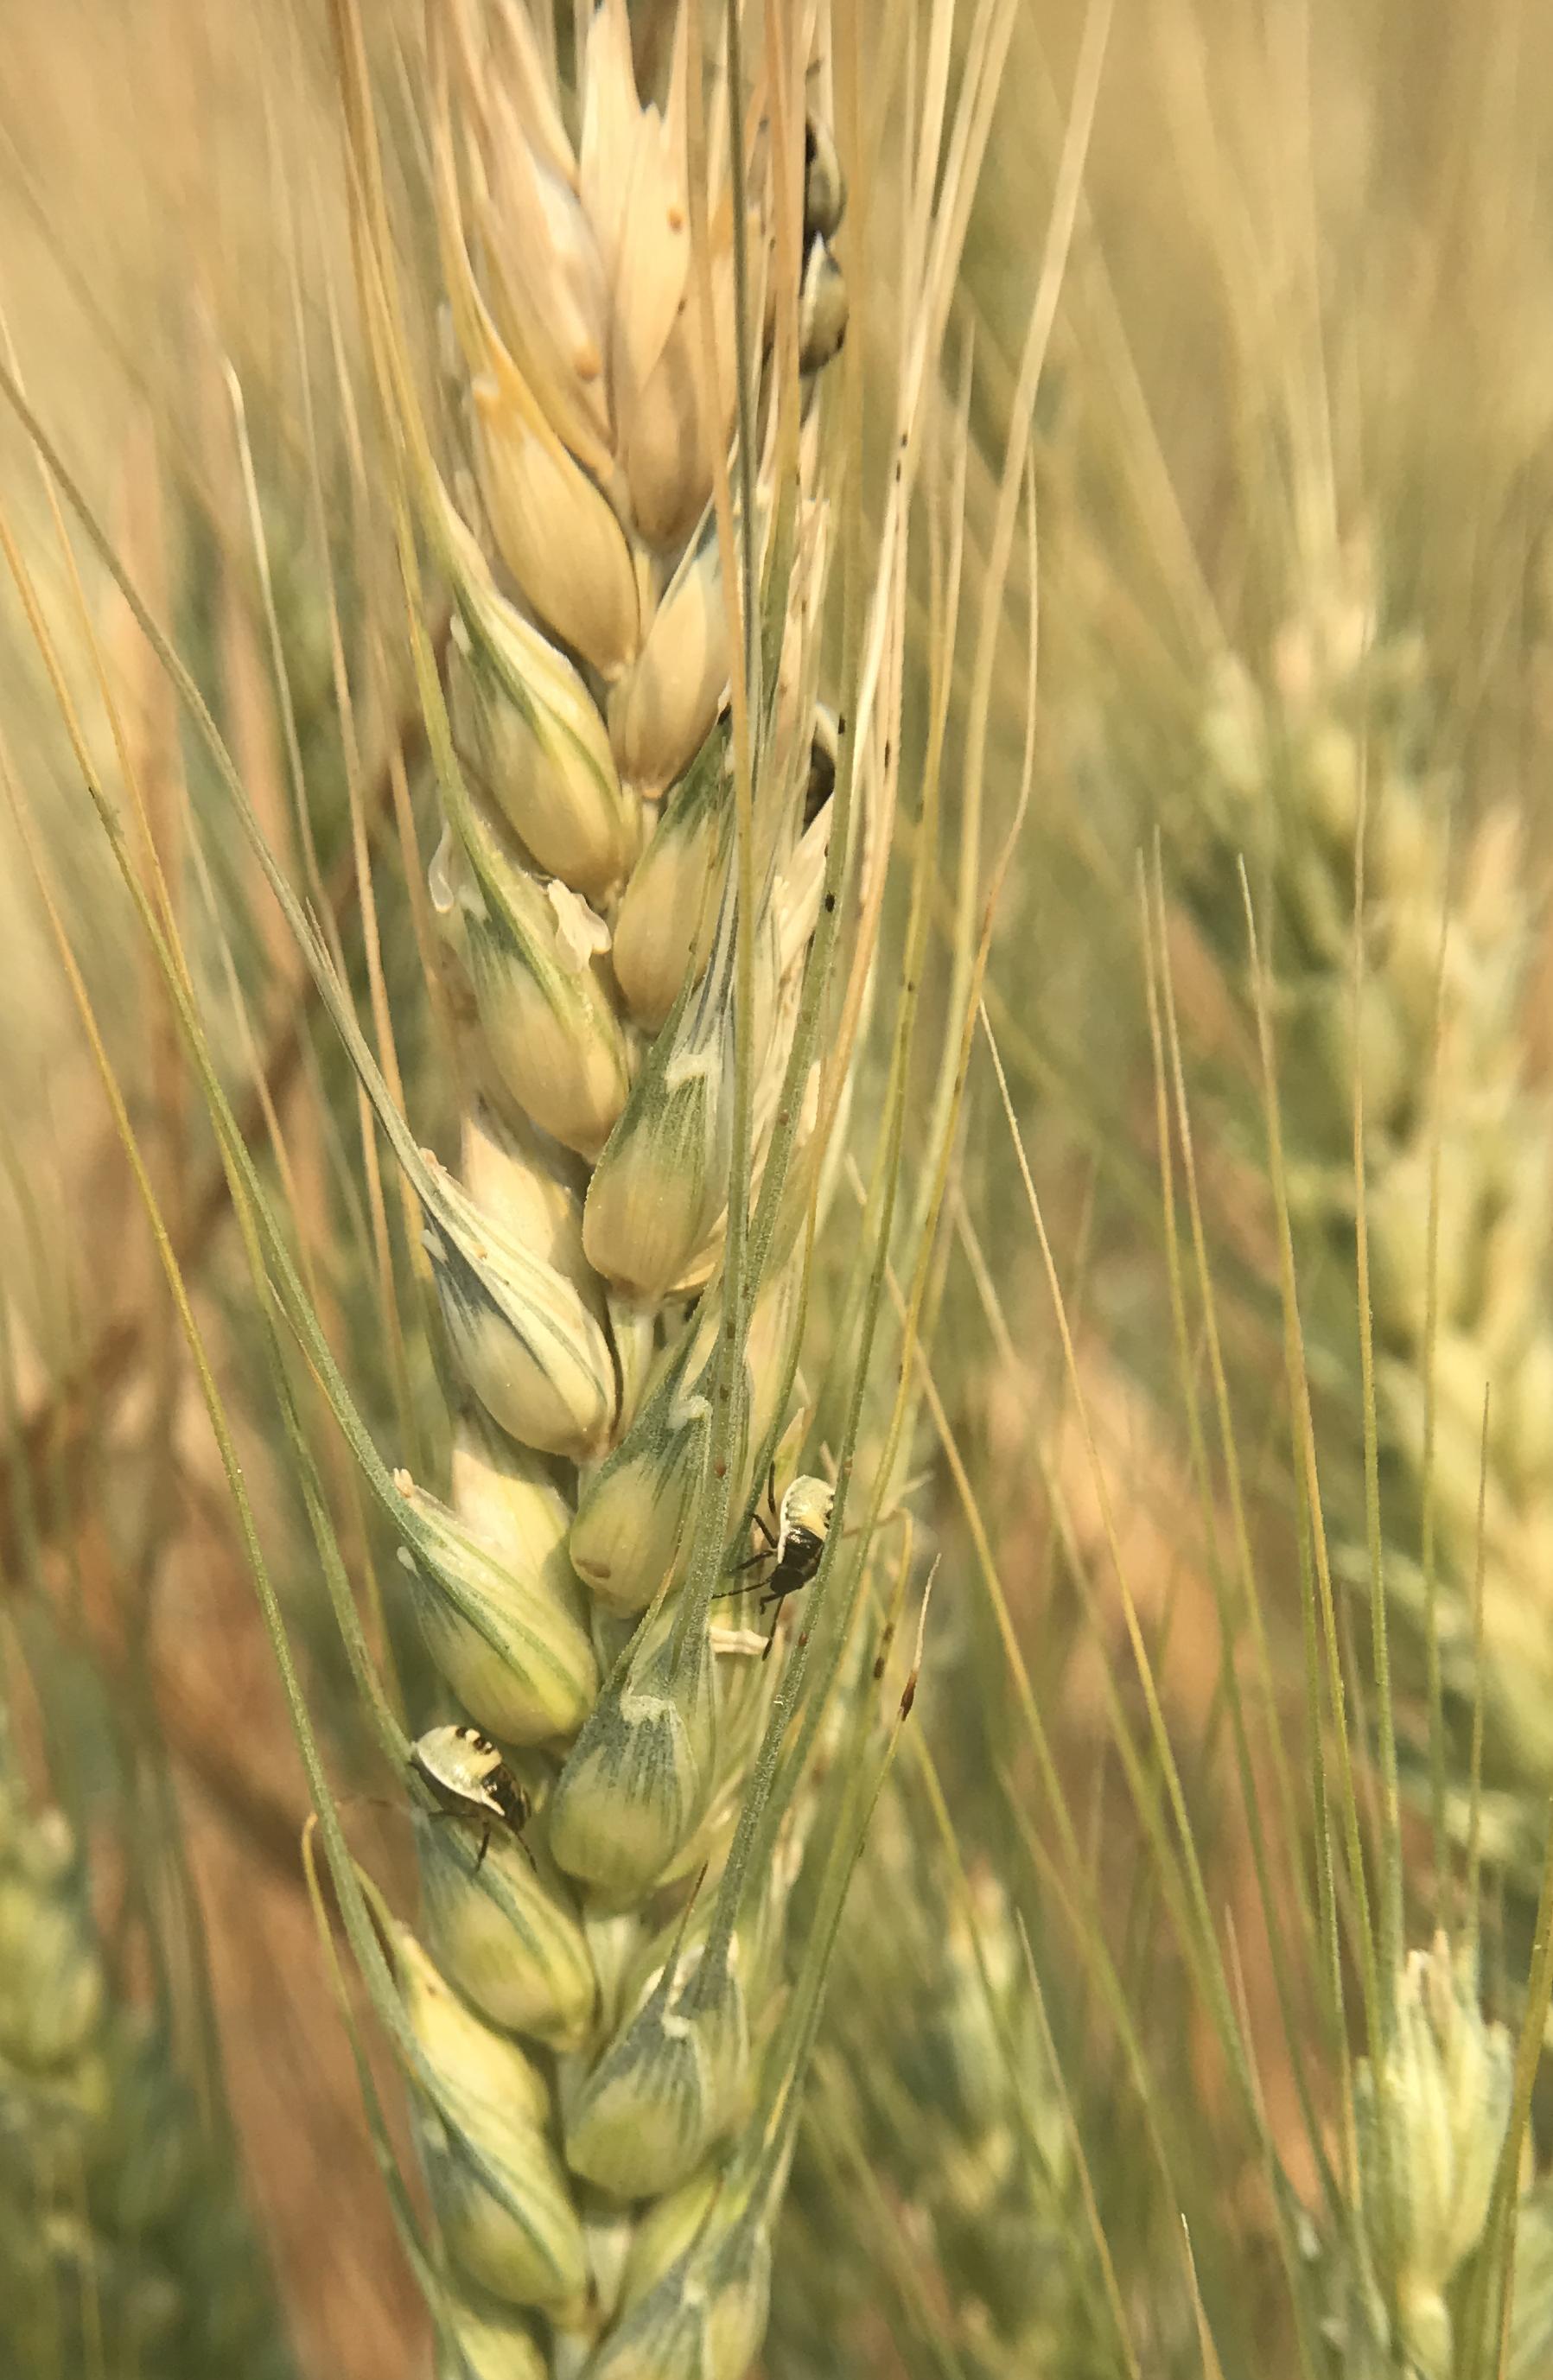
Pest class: stink_bug